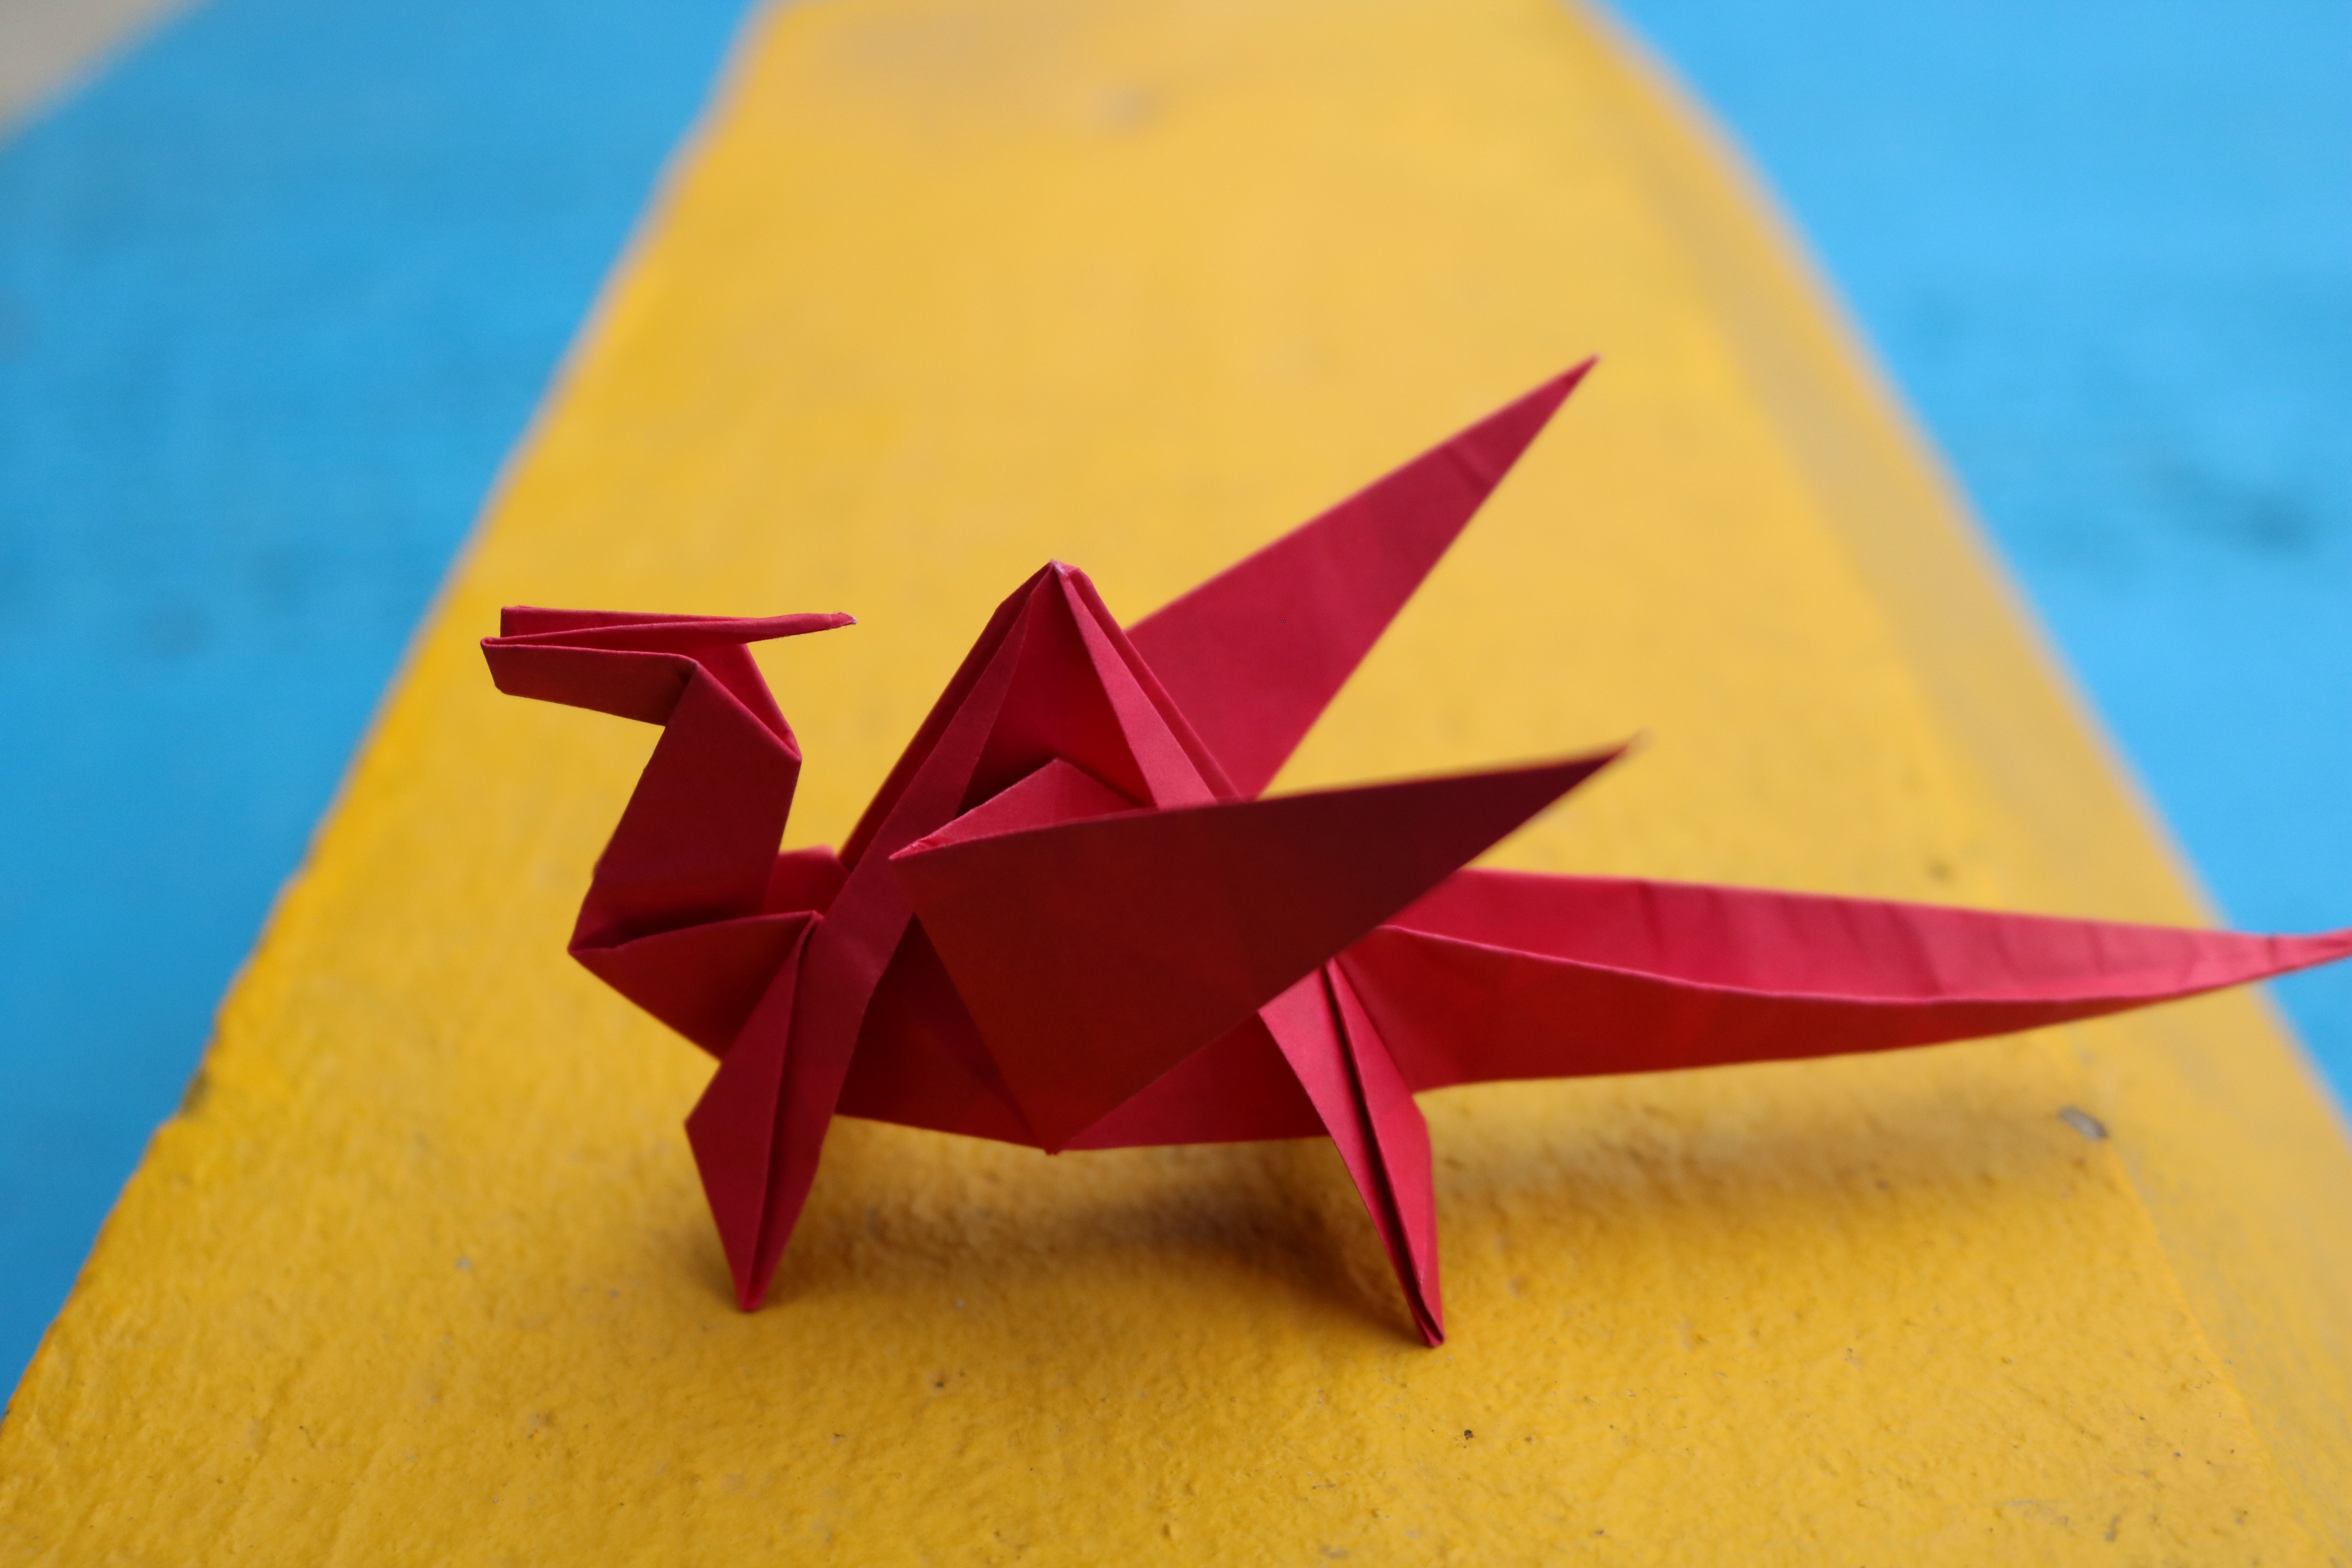
art paper, origami paper, origami, paper, construction paper, art, craft, paper product, creative arts